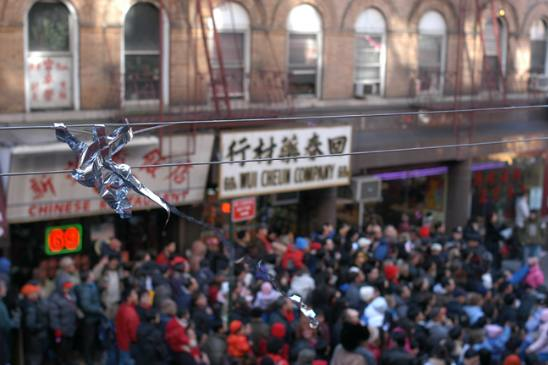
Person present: Yes